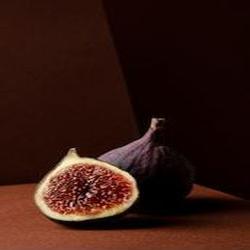
Label: Fig